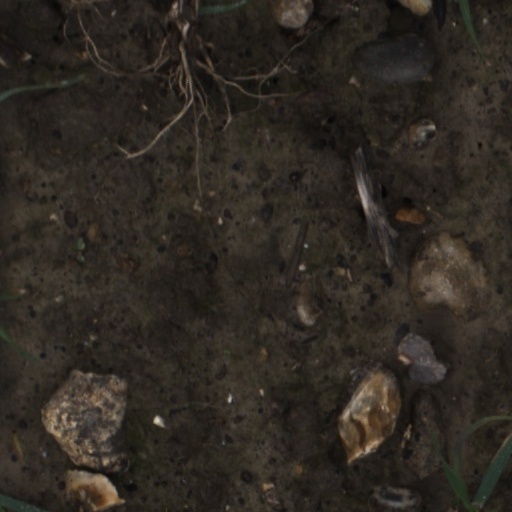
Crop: wheat